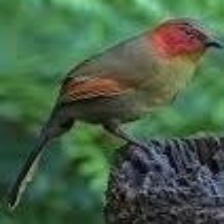
Species: SCARLET FACED LIOCICHLA
Scientific name: LIOCICHLA RIPPONI